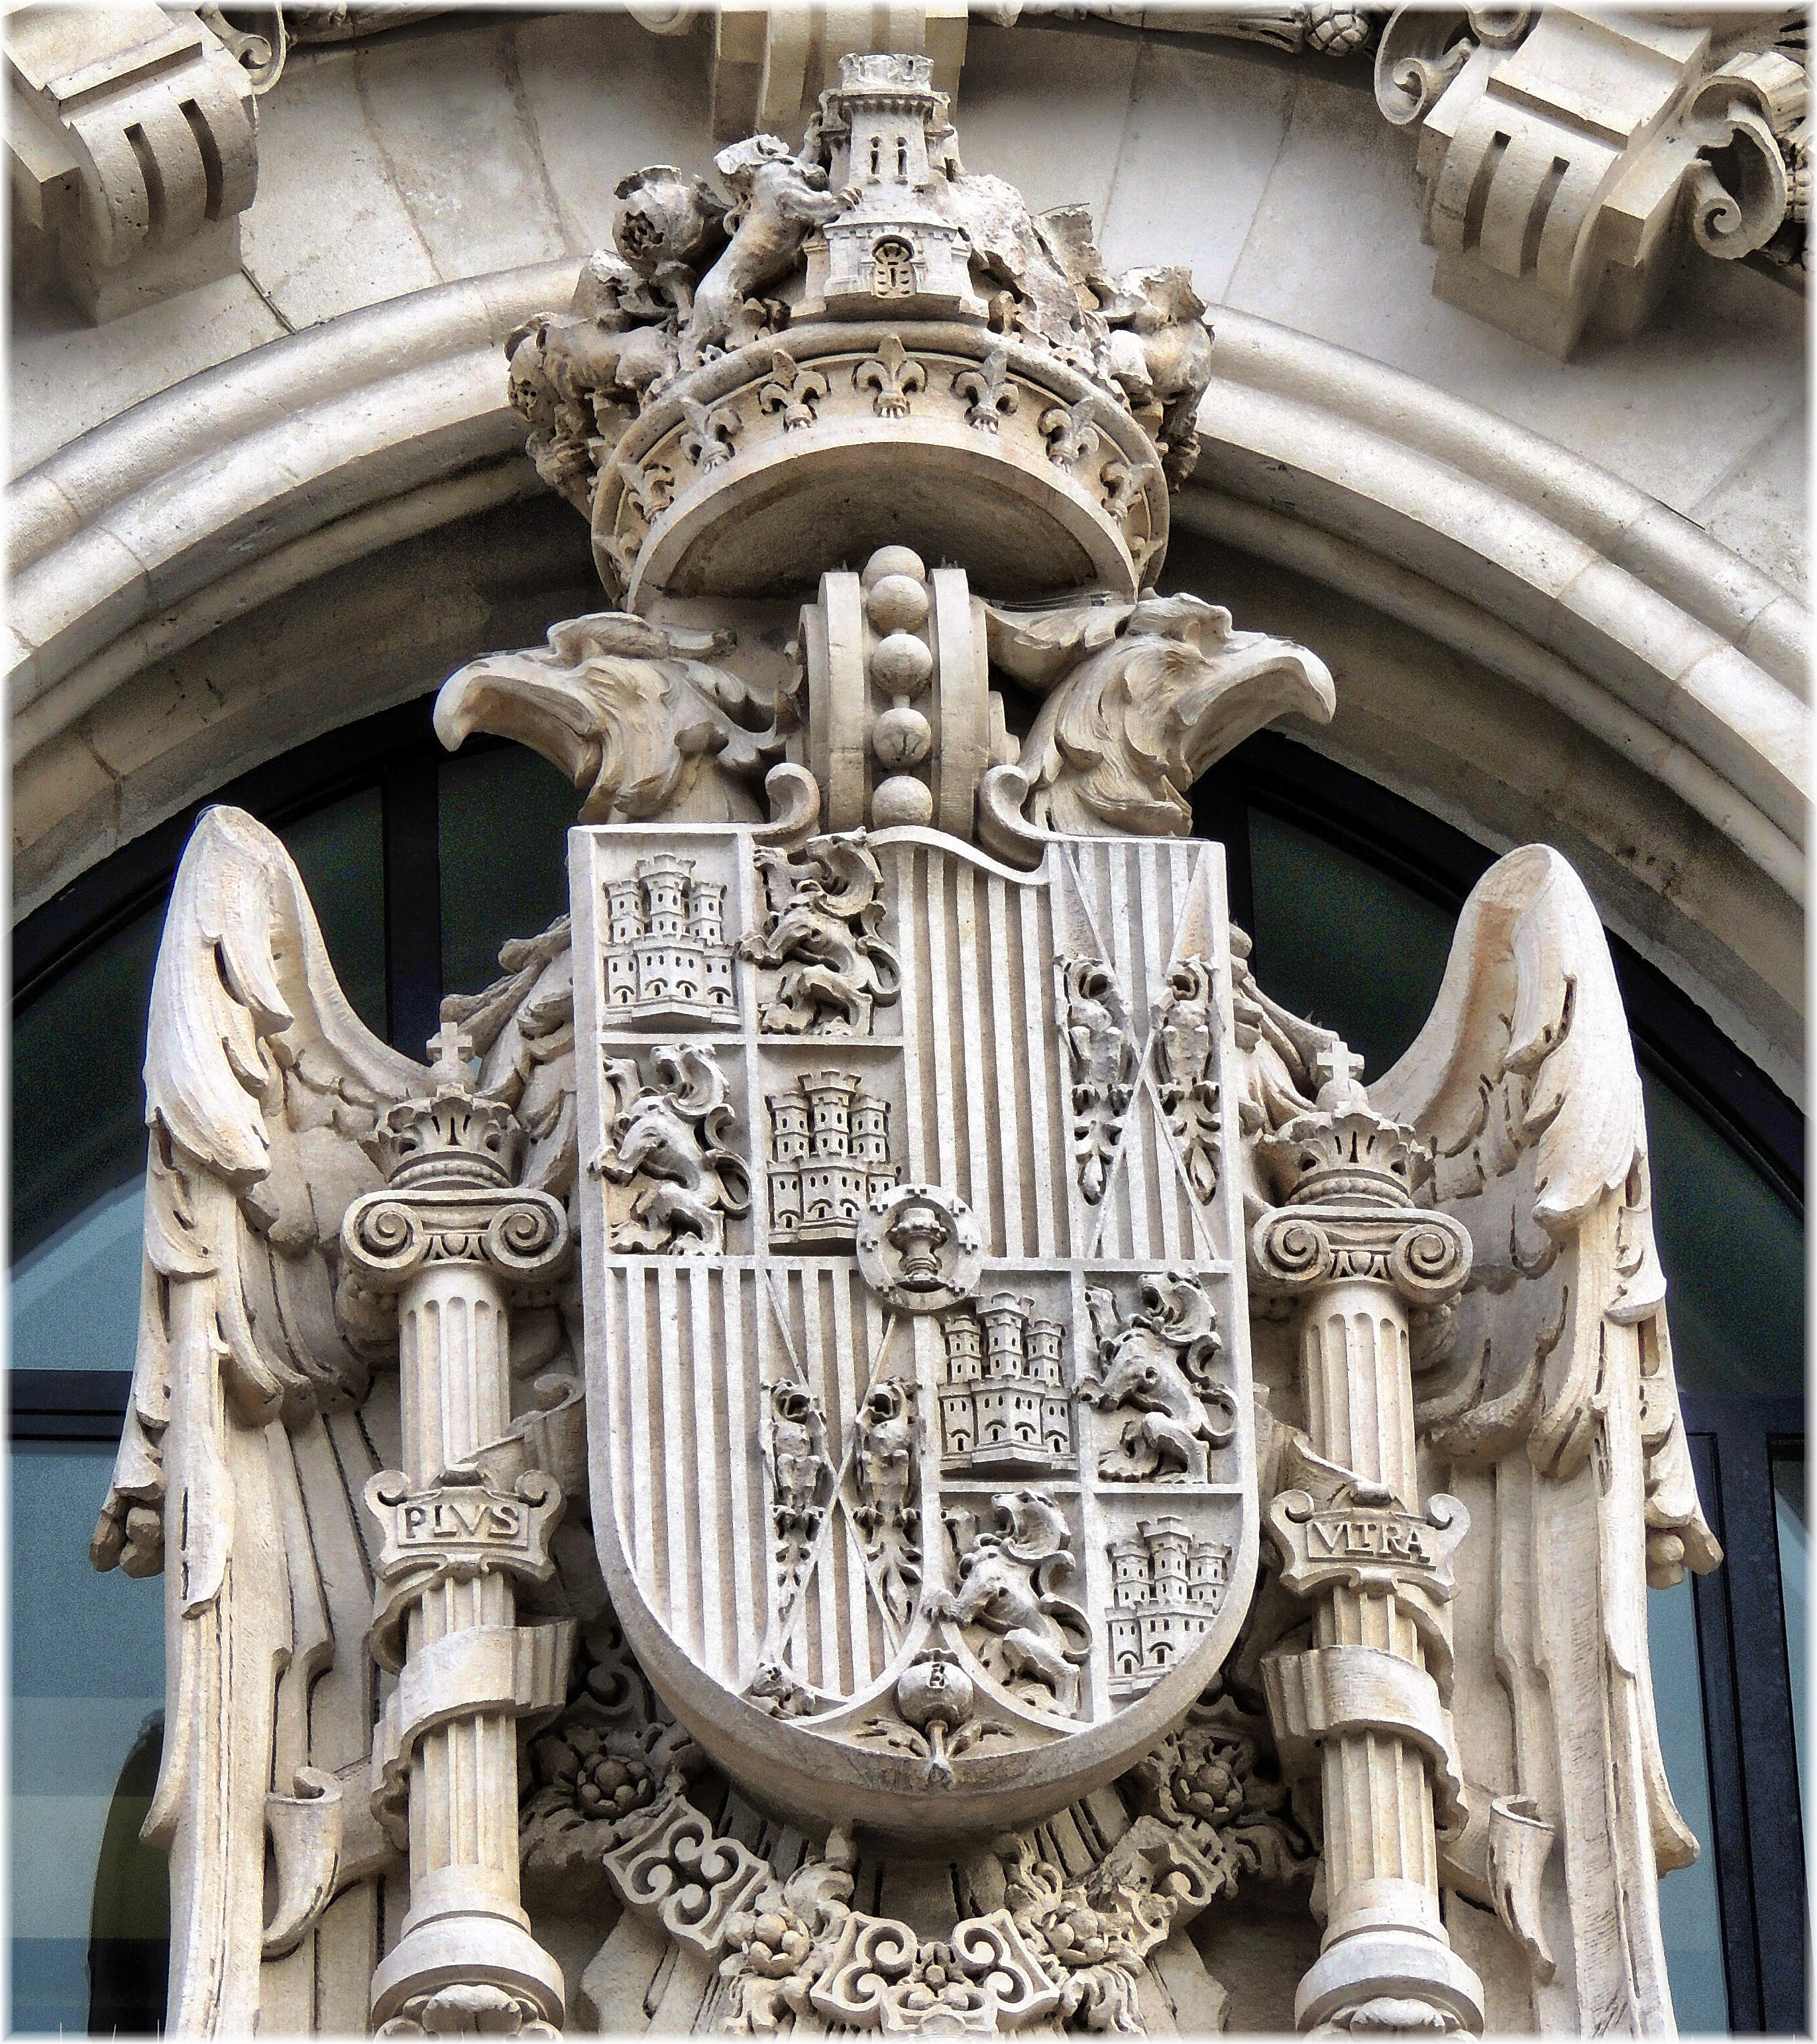
monument, statue, column, church, cathedral, place of worship, gargoyle, sculpture, art, basilica, carving, water feature, stone carving